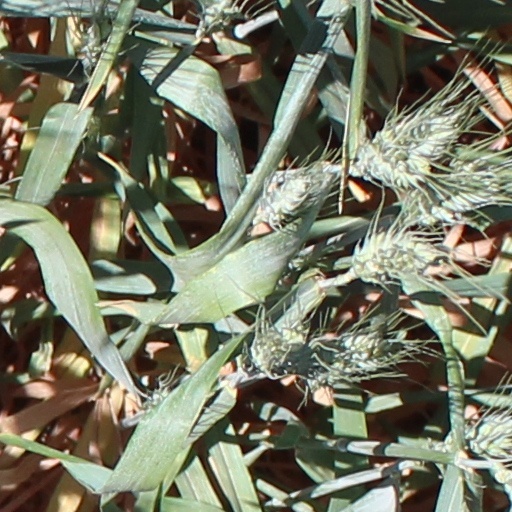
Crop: wheat